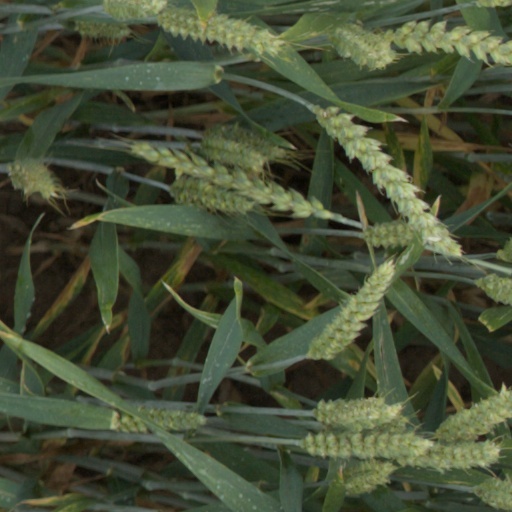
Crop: wheat